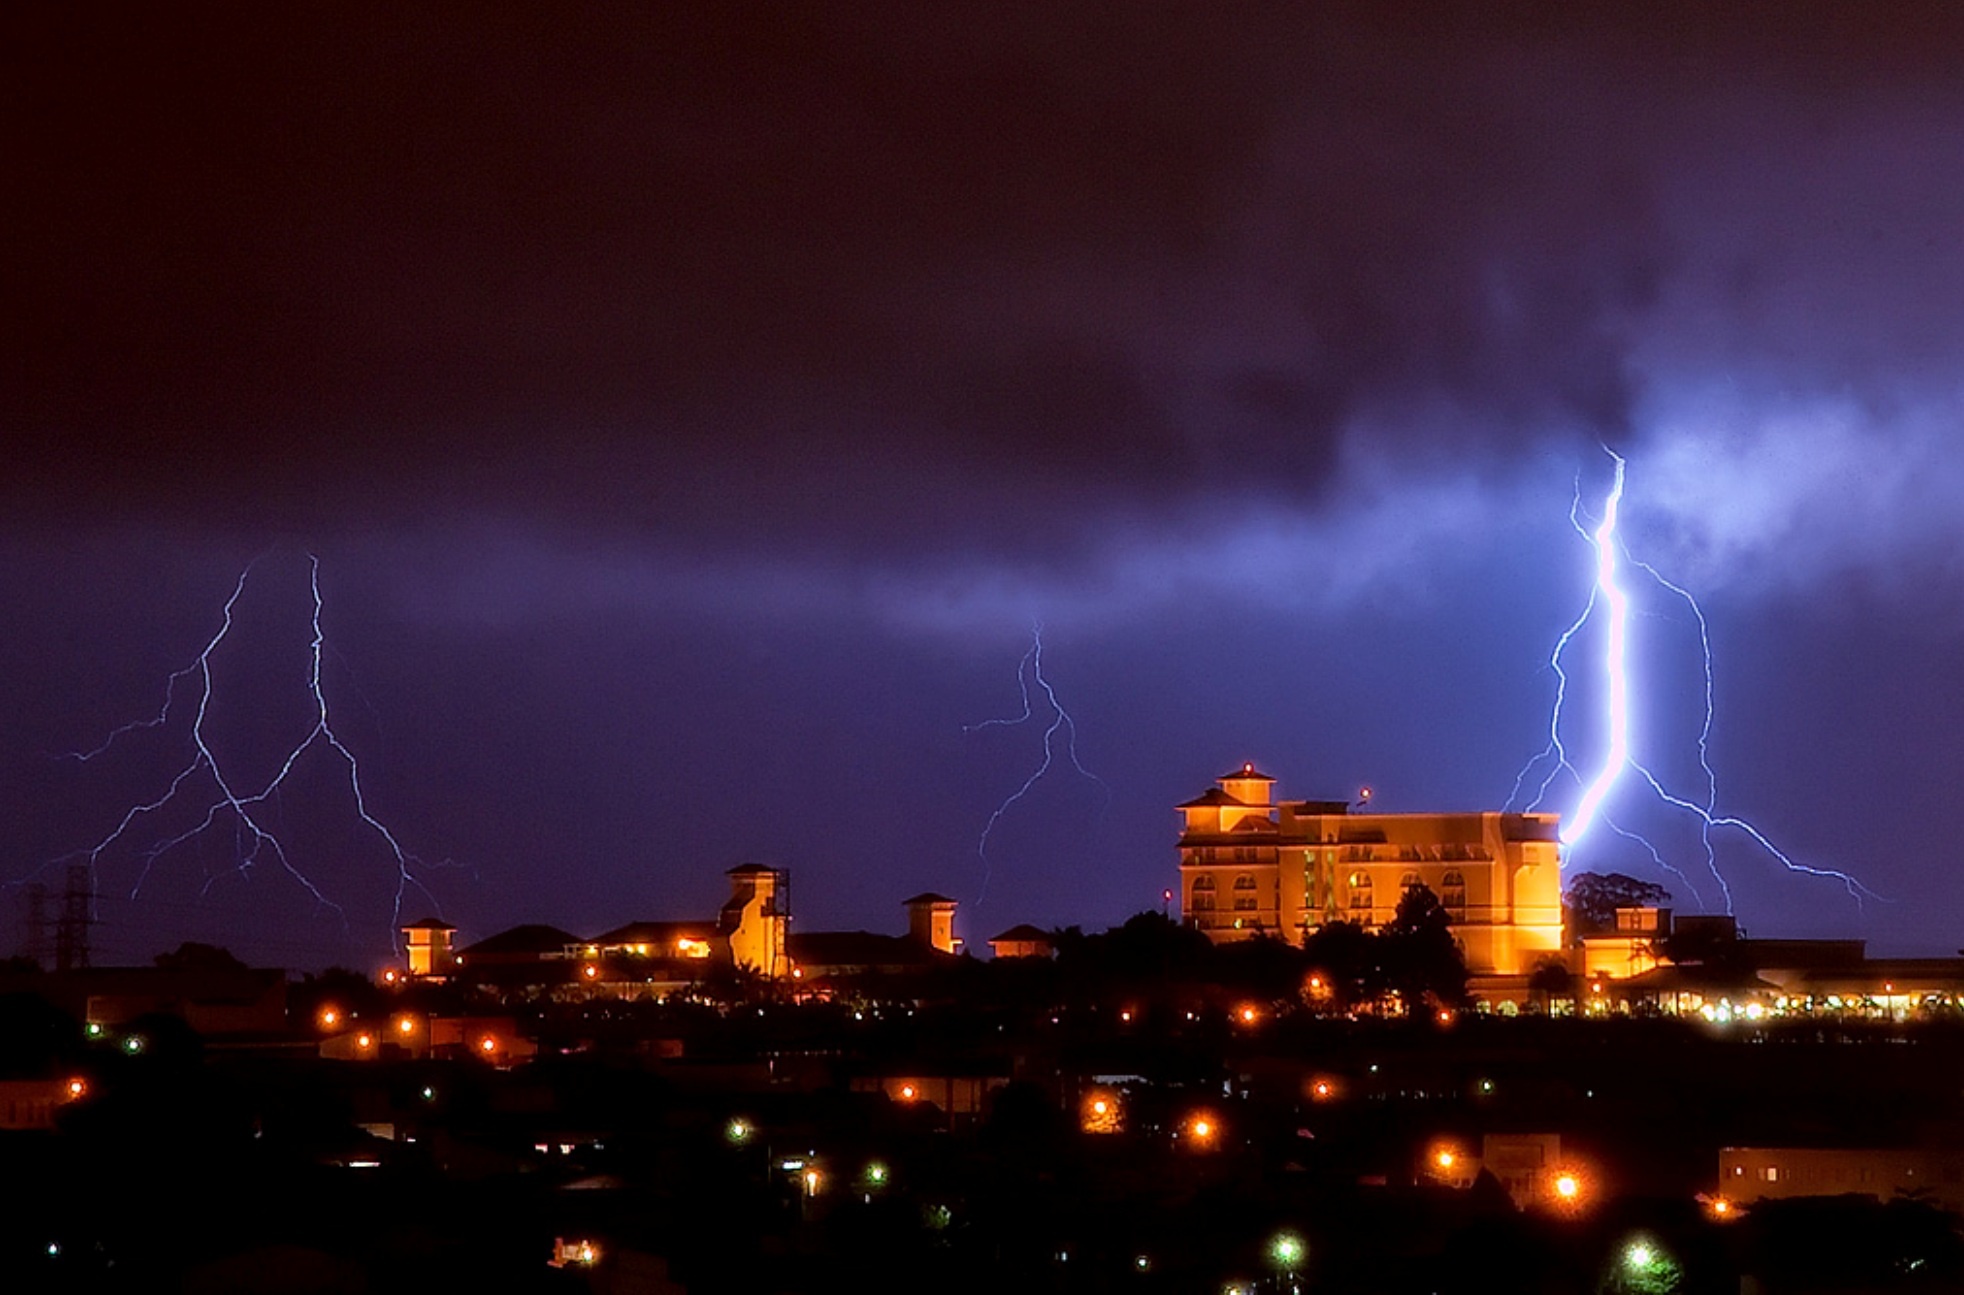
night, atmosphere, dusk, weather, lightning, thunder, clouds, thunderstorm